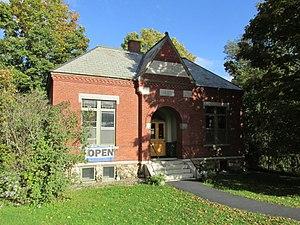
Acworth est une municipalité américaine située dans le comté de Sullivan au New Hampshire. Selon le recensement de 2010, sa population est de 891 habitants.